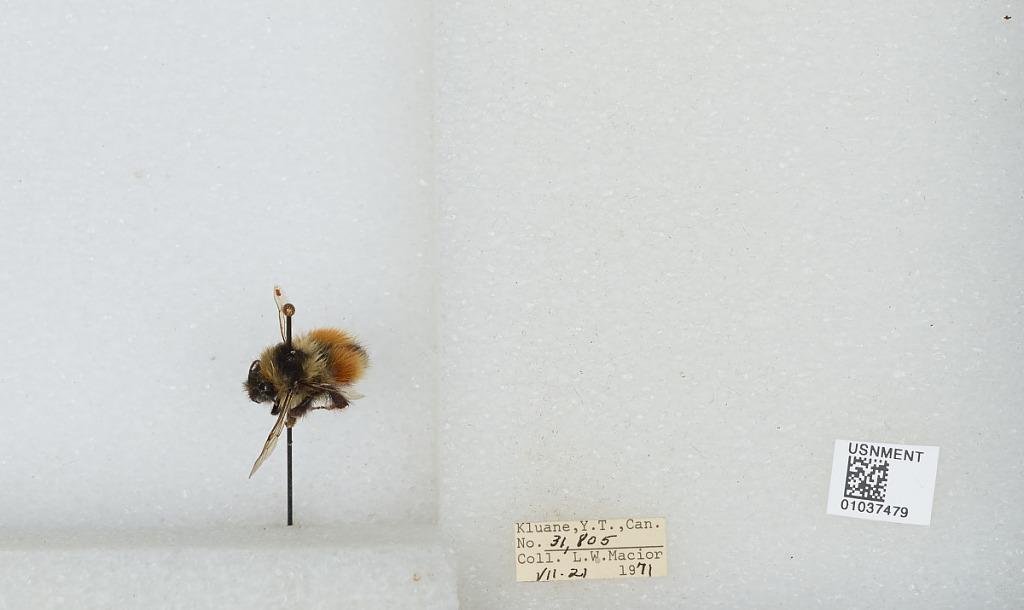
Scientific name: Bombus (Pyrobombus) sylvicola Kirby
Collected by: L. Macior
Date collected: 1971-7-21
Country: Canada
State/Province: Yukon Territory
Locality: Kluane
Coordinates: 60.75, -139.5